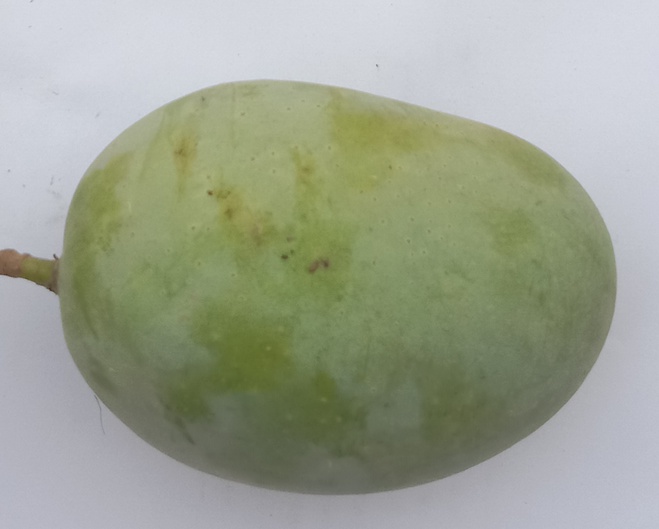
Mango variety: Langra